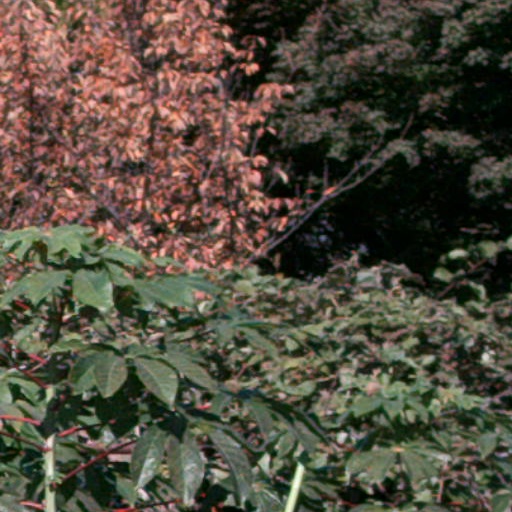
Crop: cassava